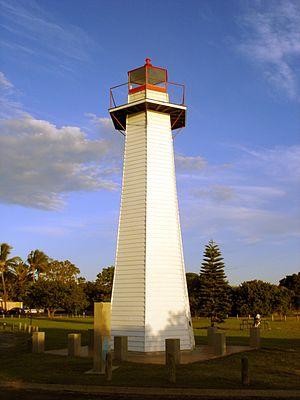
Il s'agit d'une liste des phares d'Australie. Elle contient les phares actifs ainsi que ceux déclassés mais d'importance historique.